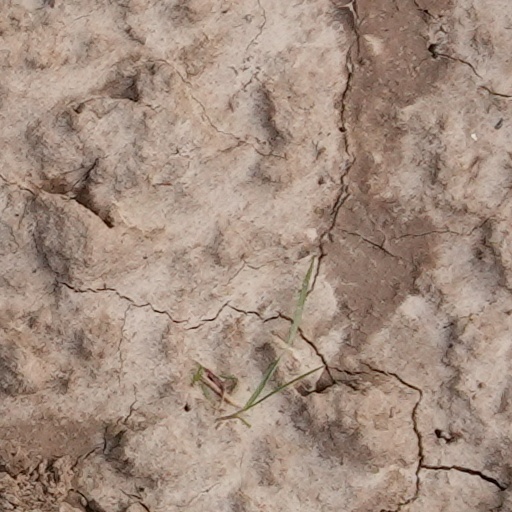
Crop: wheat